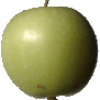
Label: Apple Granny Smith 1